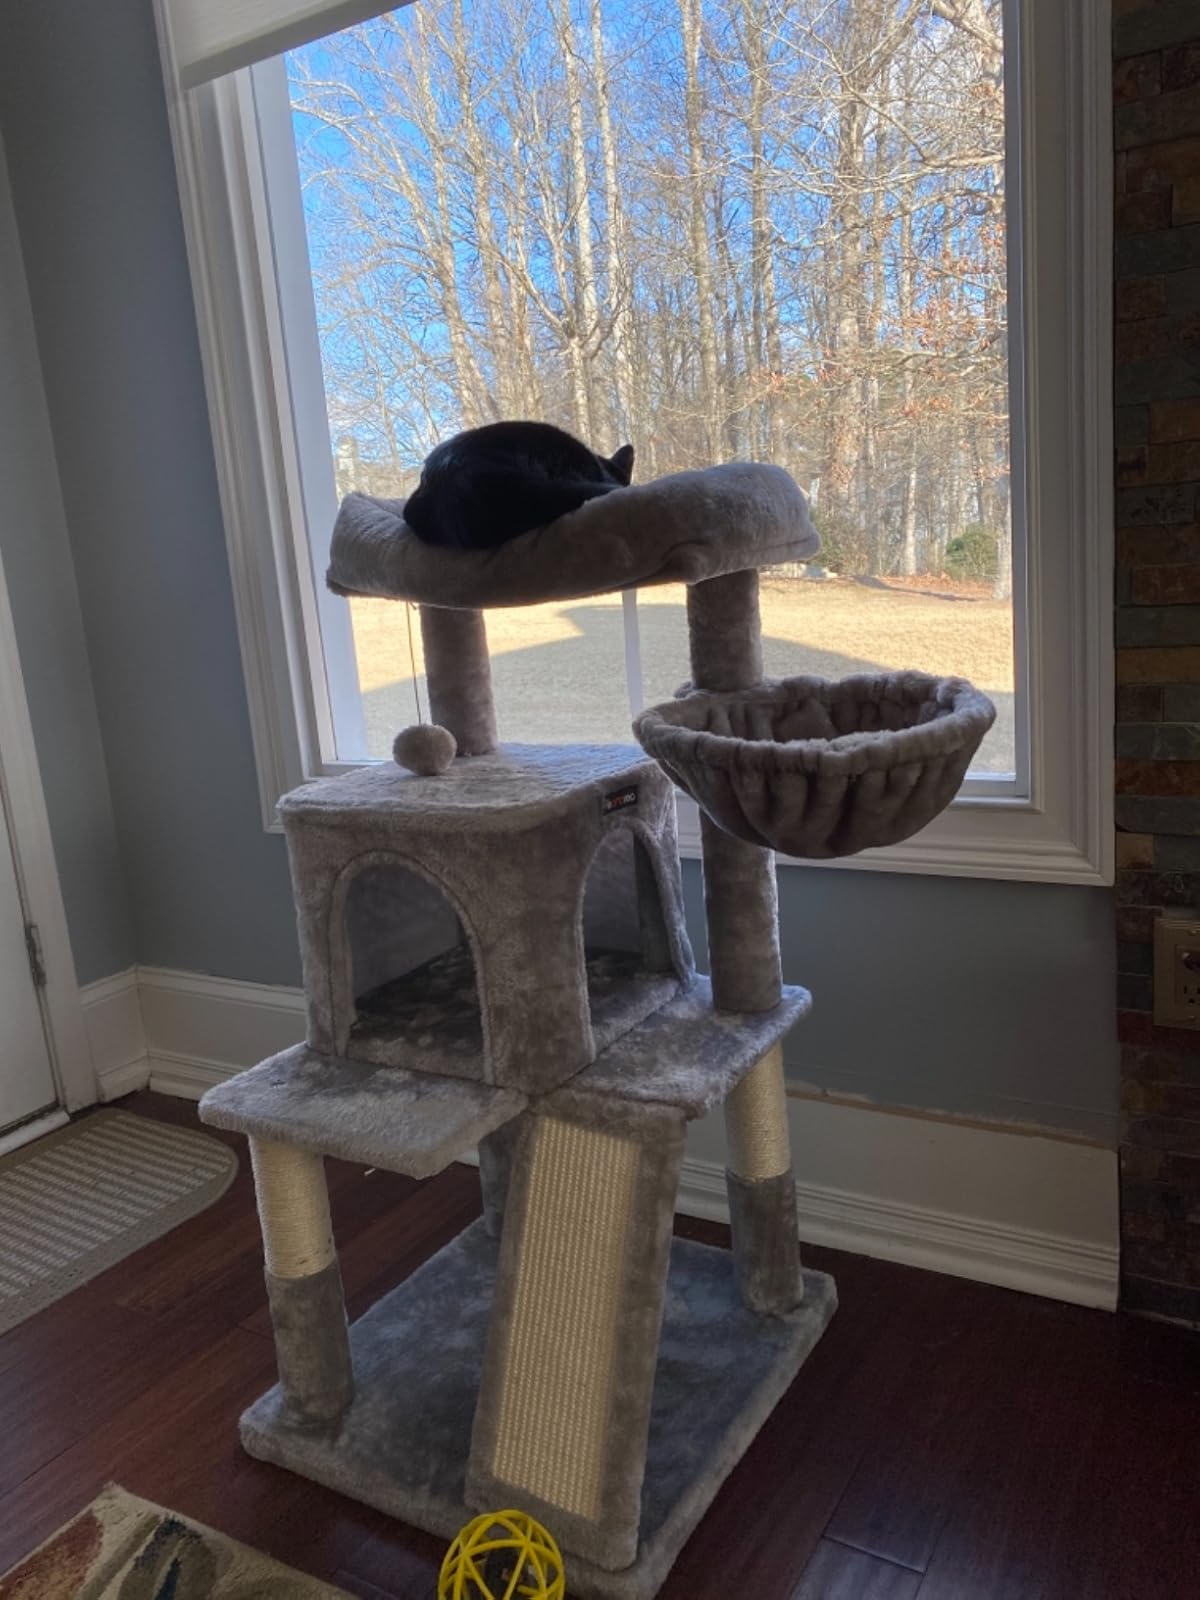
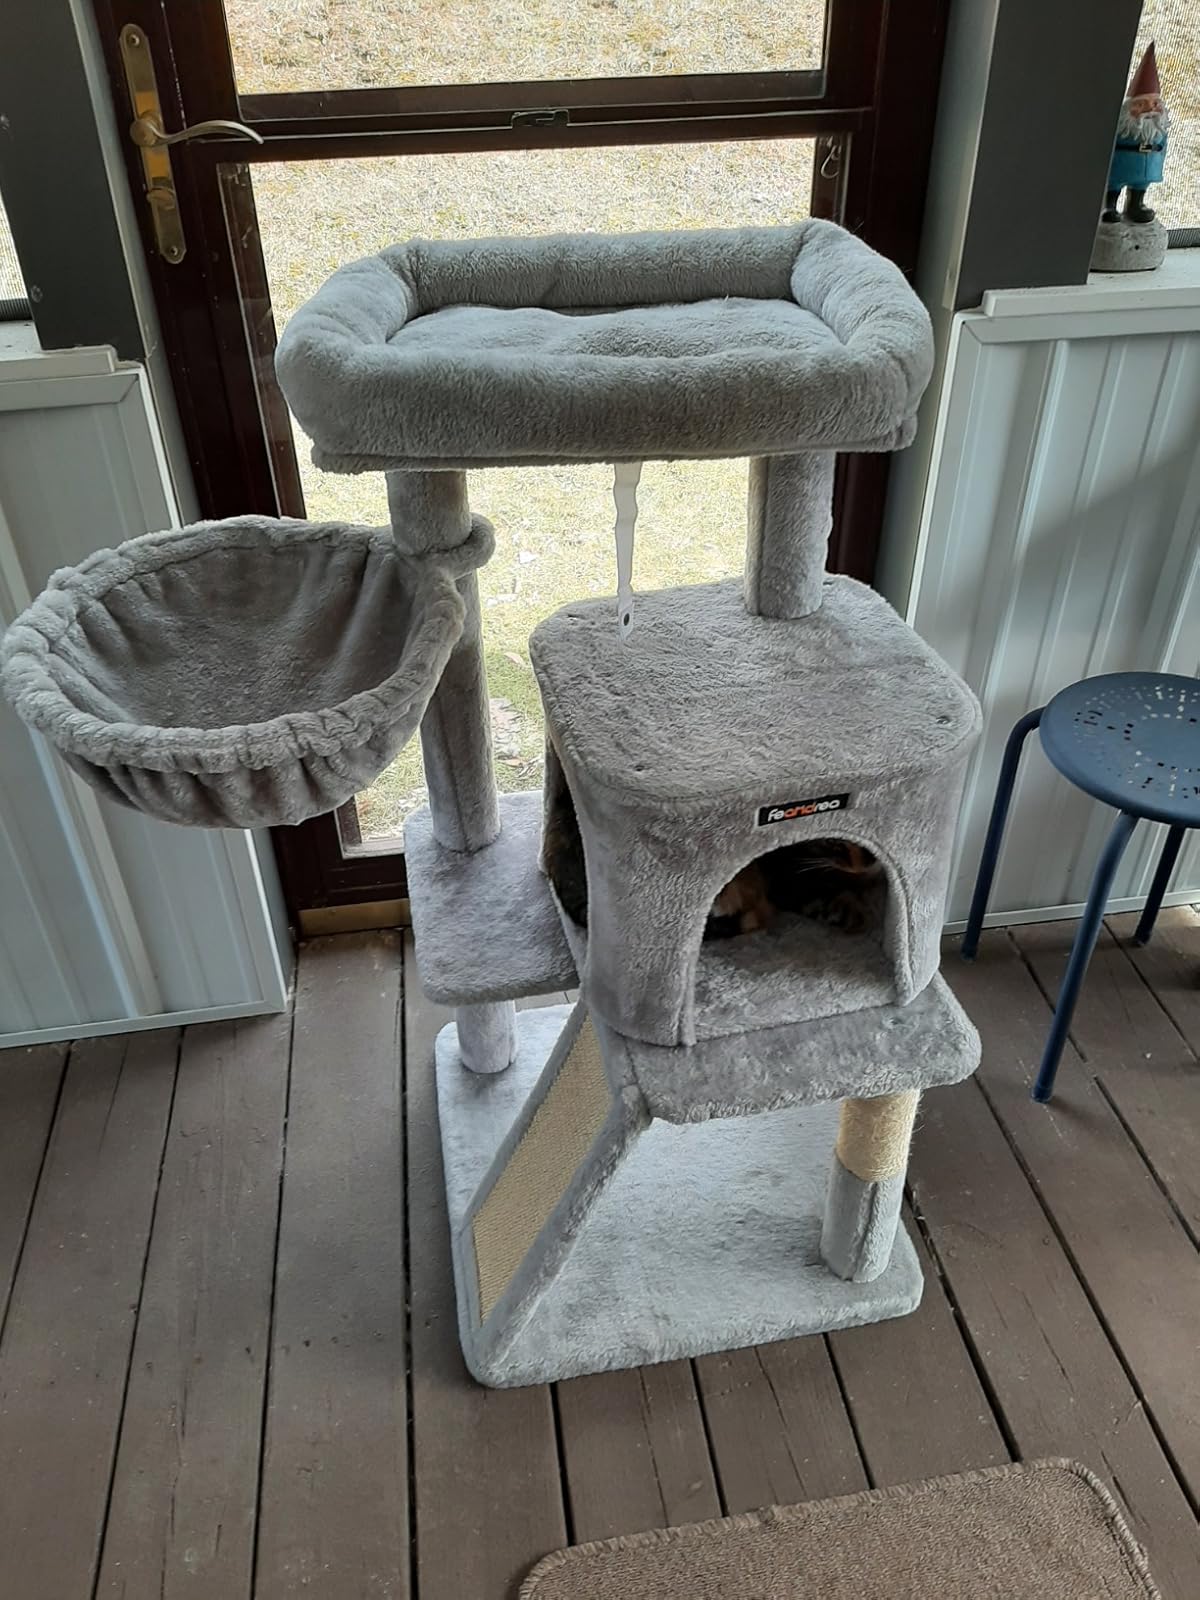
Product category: items_cat tree
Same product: yes